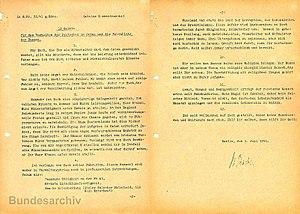
Le Hungerplan fait référence à la stratégie mise en place en 1941 par l'Allemagne nazie et son secrétaire d'État au ministère de l'Agriculture et de l'Alimentation, Herbert Backe, dans le cadre de la guerre contre l'Union soviétique. Elle prévoit que toute la nourriture produite dans les régions occupées par la Wehrmacht soit livrée aux troupes d'occupation et à la population du Troisième Reich. Les concepteurs de cette politique estiment que cette privation de nourriture aura pour conséquence une famine touchant 30 millions de personnes en Union soviétique. Ce plan est conçu et porté par un grand nombre de responsables de l'économie de guerre nazie. Même si son exécution échoue partiellement à cause de l'échec du Blitzkrieg sur le front soviétique, des dizaines de millions de Soviétiques souffriront de la famine et plusieurs millions en mourront.